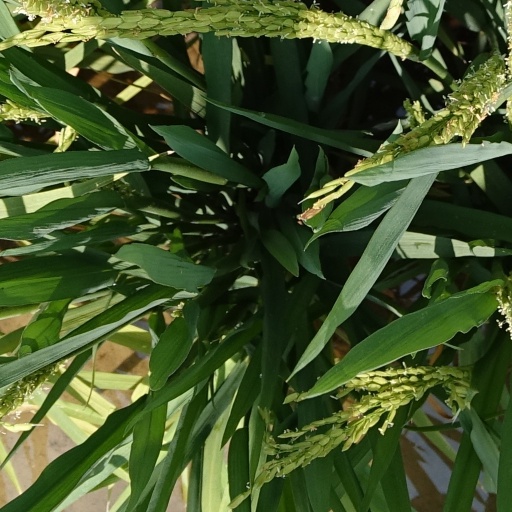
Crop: rice